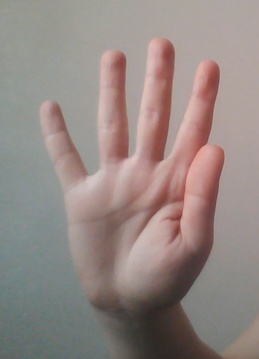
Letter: sheen